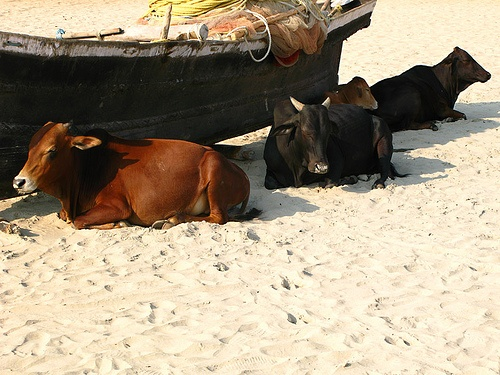
Two cows sitting on a beach next to a boat.
A group of cows laying next to a boat
Cows lie next to a boat in the sand.
Three cows chilling on the sand next to a beached boat
Four cows sitting on the beach next to a boat.